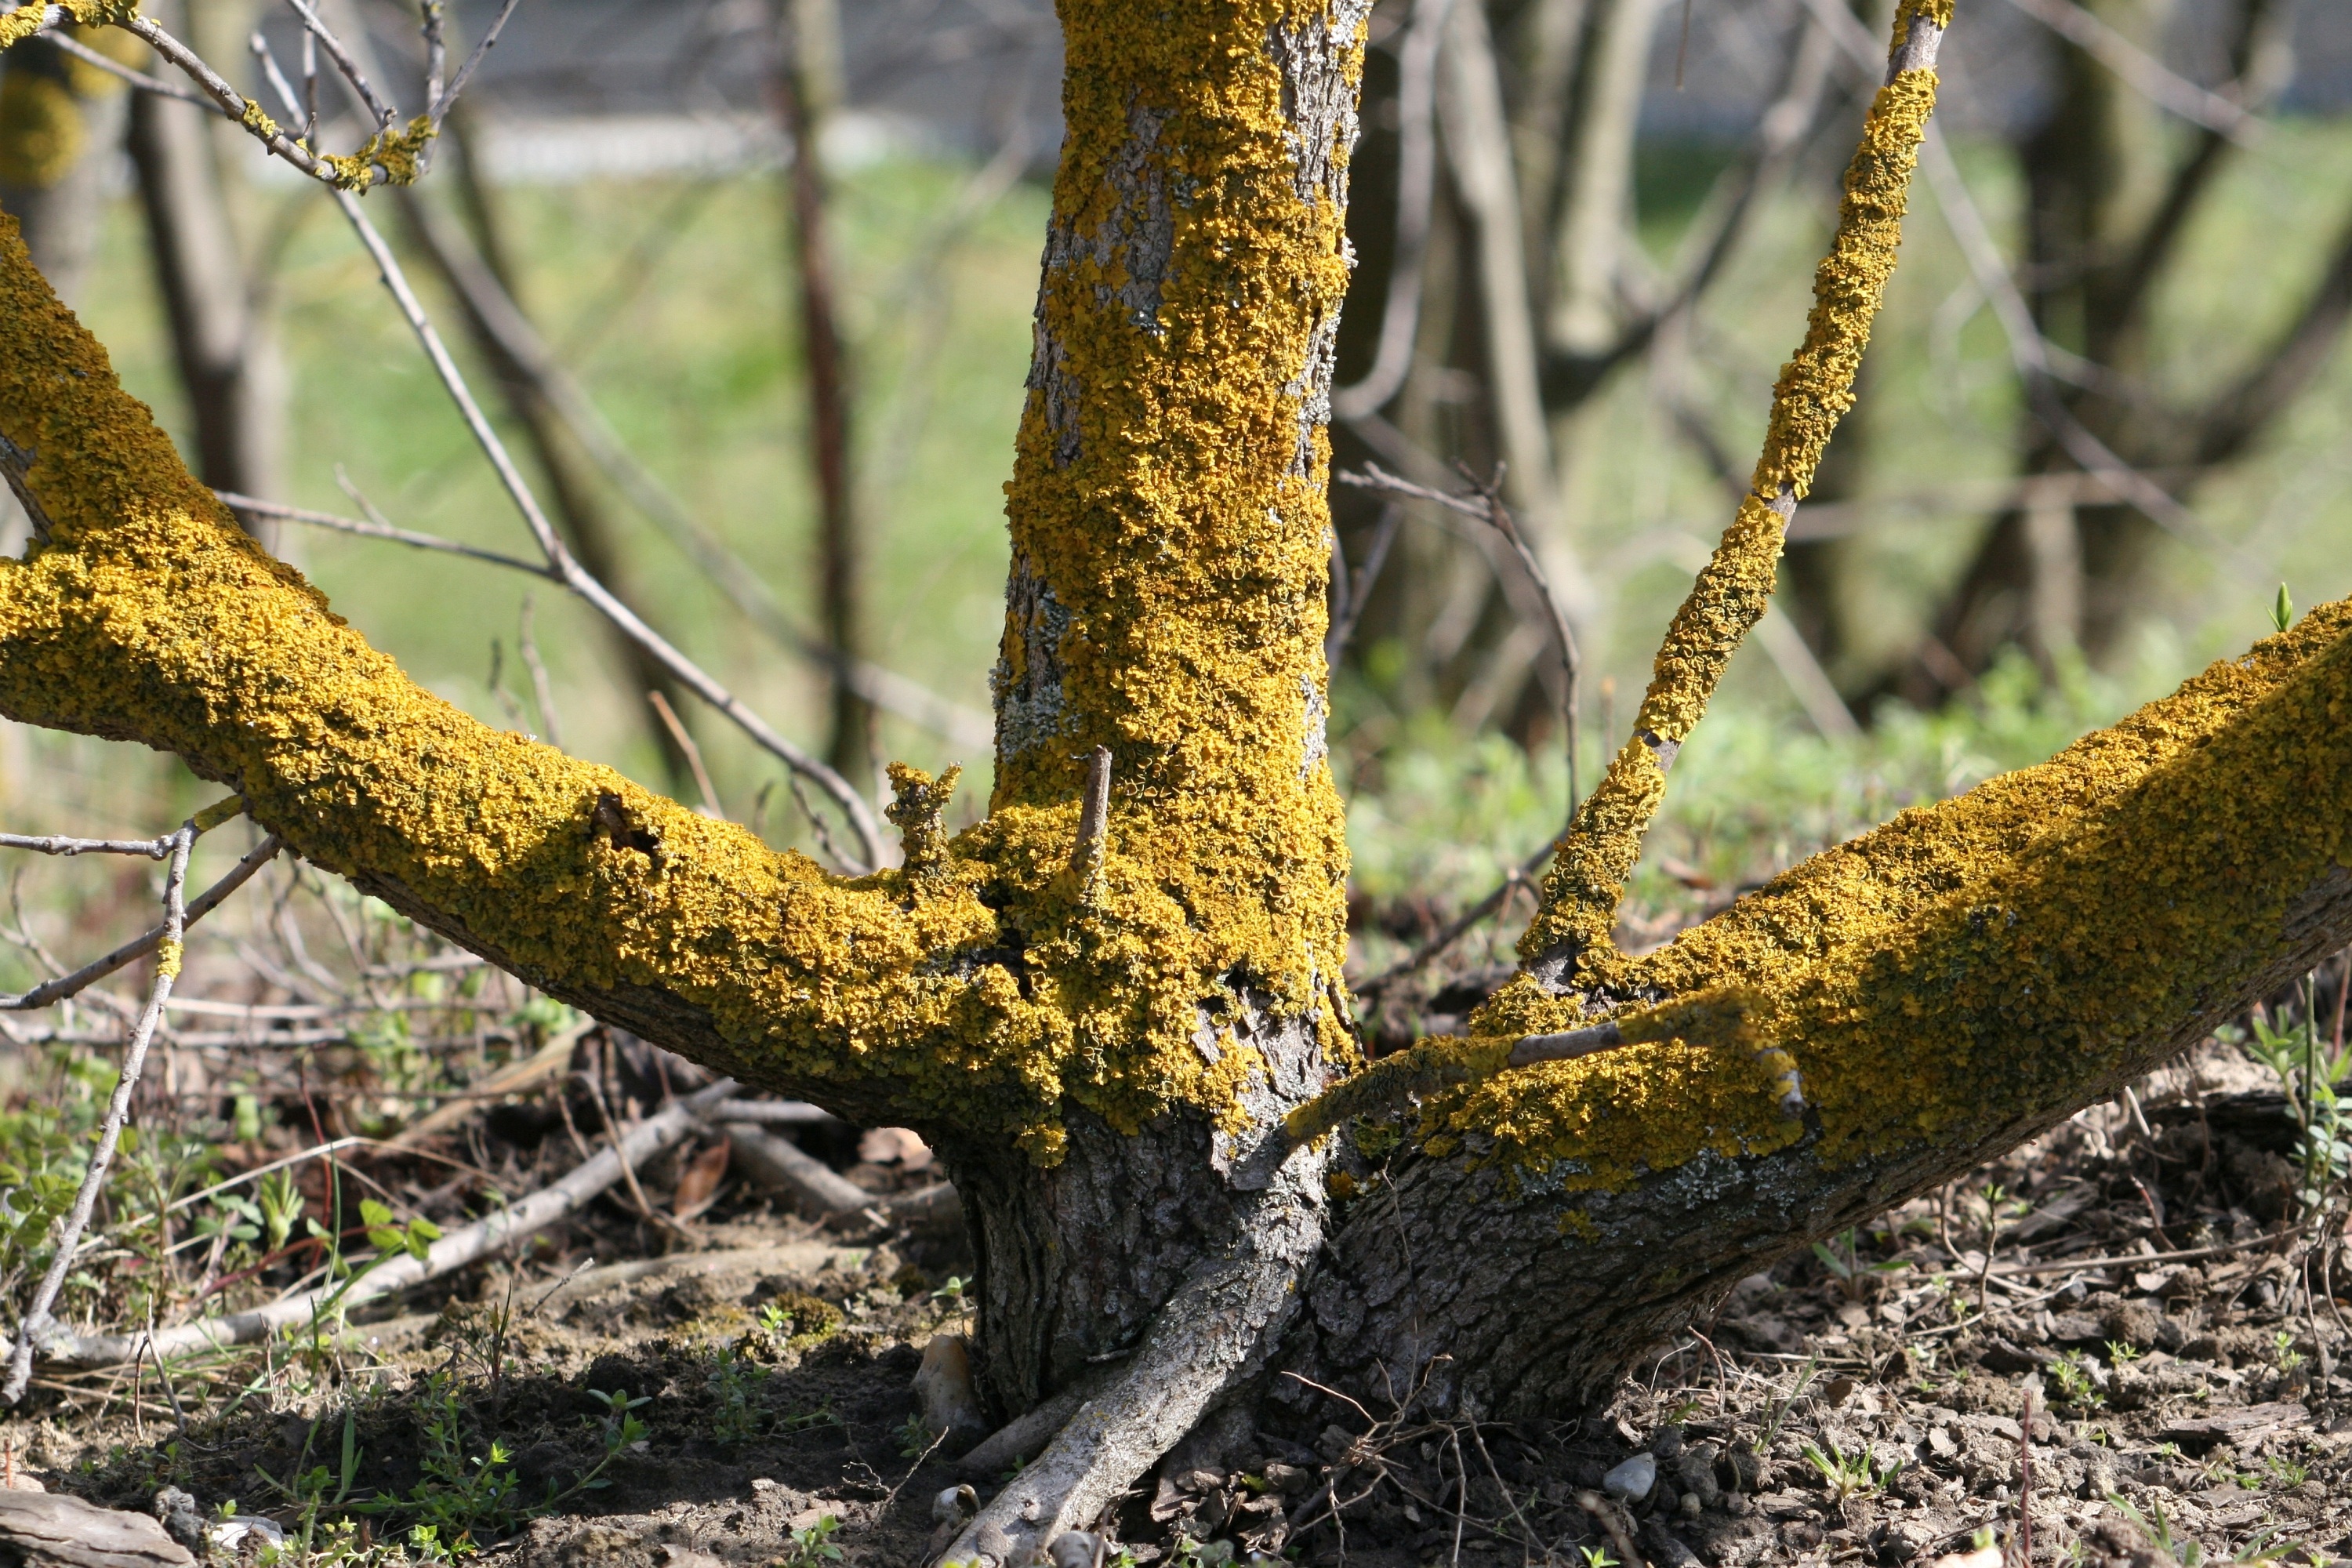
tree, nature, forest, branch, plant, wood, leaf, flower, trunk, bush, produce, autumn, botany, mushroom, garden, flora, deciduous, woodland, light and shadow, flowering plant, plant stem, woody plant, land plant